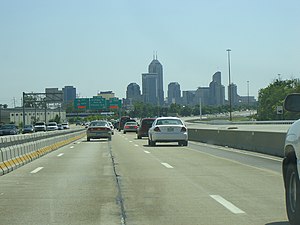
Interstate Highway 70 / Rutebeskrivelse / Indiana
Indianapolis' skyline set fra øst på I-70
Interstate Highway 70 eller Interstate 70 eller bare I-70 er en hovedvej i Dwight D. Eisenhower National System of Interstate and Defense Highways i USA eller bare Interstate Highway System. I-70 er den interstate highway, som blev pågyndt først, og som blev gjort færdig sidst blandt de oprindeligt planlagte interstate highways.